Transverse myelitis

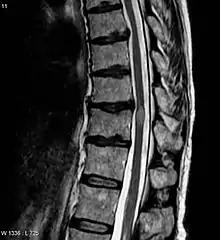
An MRI showing a transverse myelitis lesion, which is lighter, oval shape at center-right. The patient recovered 3 months later.

Transverse myelitis (TM) is a rare neurological condition wherein the spinal cord is inflamed. The adjective "transverse" implies that the spinal inflammation (myelitis) extends horizontally throughout the cross section of the spinal cord; the terms "partial transverse myelitis" and "partial myelitis" are sometimes used to specify inflammation that affects only part of the width of the spinal cord. TM is characterized by weakness and numbness of the limbs, deficits in sensation and motor skills, dysfunctional urethral and anal sphincter activities, and dysfunction of the autonomic nervous system that can lead to episodes of high blood pressure. Signs and symptoms vary according to the affected level of the spinal cord. The underlying cause of TM is unknown. The spinal cord inflammation seen in TM has been associated with various infections, immune system disorders, or damage to nerve fibers, by loss of myelin. As opposed to leukomyelitis which affects only the white matter, it affects the entire cross-section of the spinal cord. Decreased electrical conductivity in the nervous system can result.